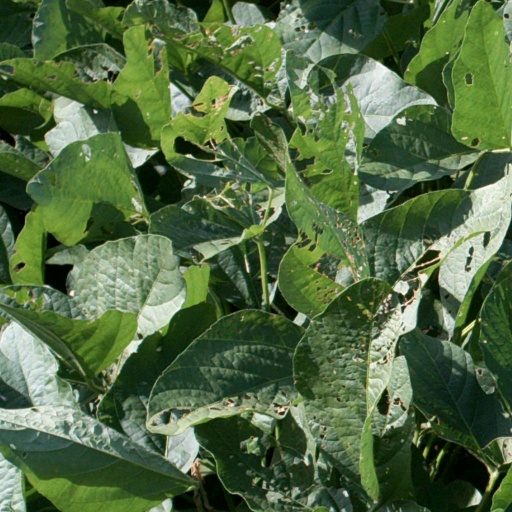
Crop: soybean